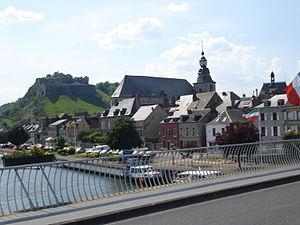
La bataille de Givet est livrée entre l'Armée française et les Allemands du 13 au 14 mai 1940 pour le contrôle de Givet située sur la Meuse, simultanément avec la percée de Sedan, qui représente l'axe principal de l'offensive allemande, et la bataille de Monthermé-Dinant, au début de la campagne de France.